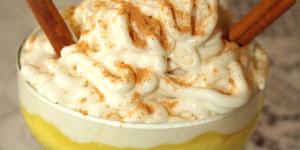
natillas de huevo con merengue